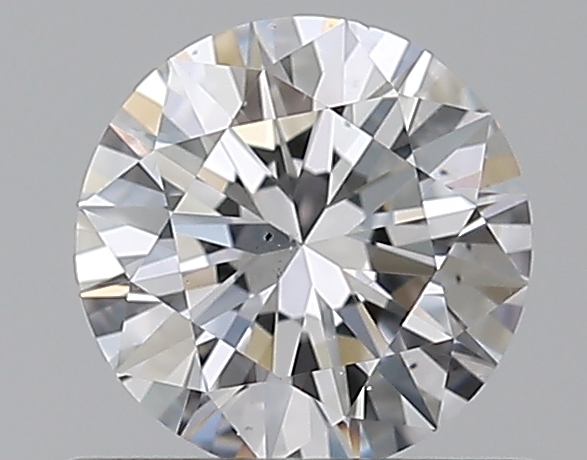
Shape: round
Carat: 0.5
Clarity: VS2
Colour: D
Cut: EX
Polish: EX
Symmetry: EX
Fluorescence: N
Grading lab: GIA
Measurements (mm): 5.11 x 5.12 x 3.12